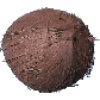
Label: Cocos 1